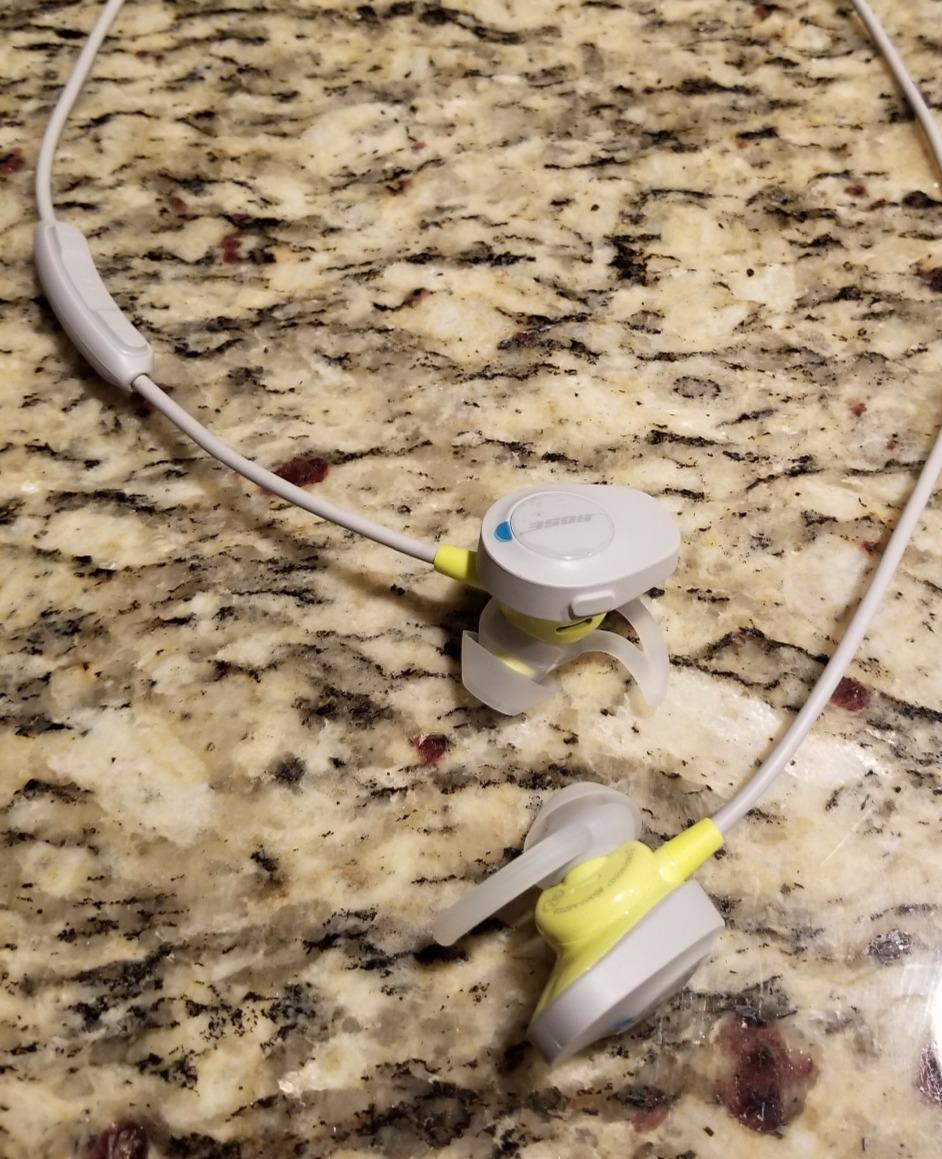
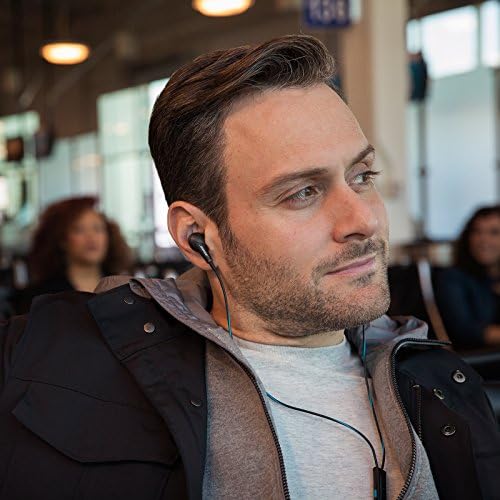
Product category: headphones
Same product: no